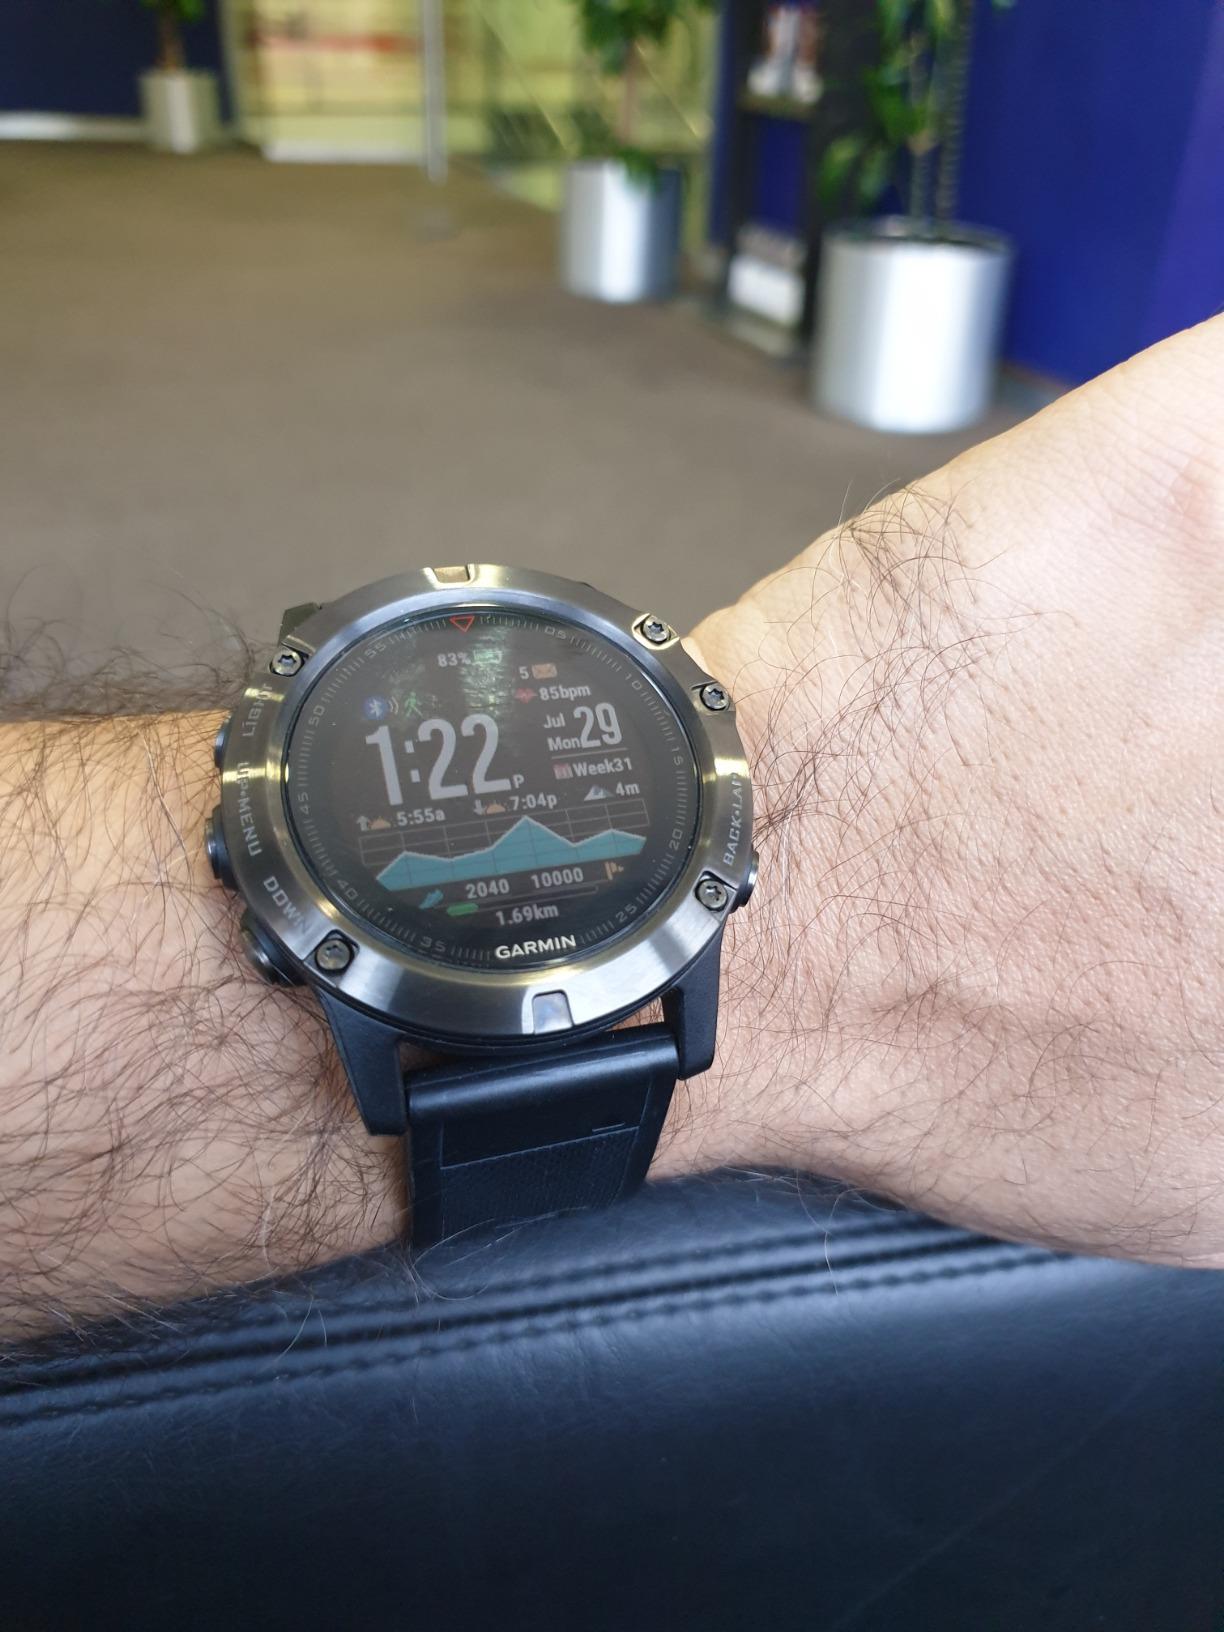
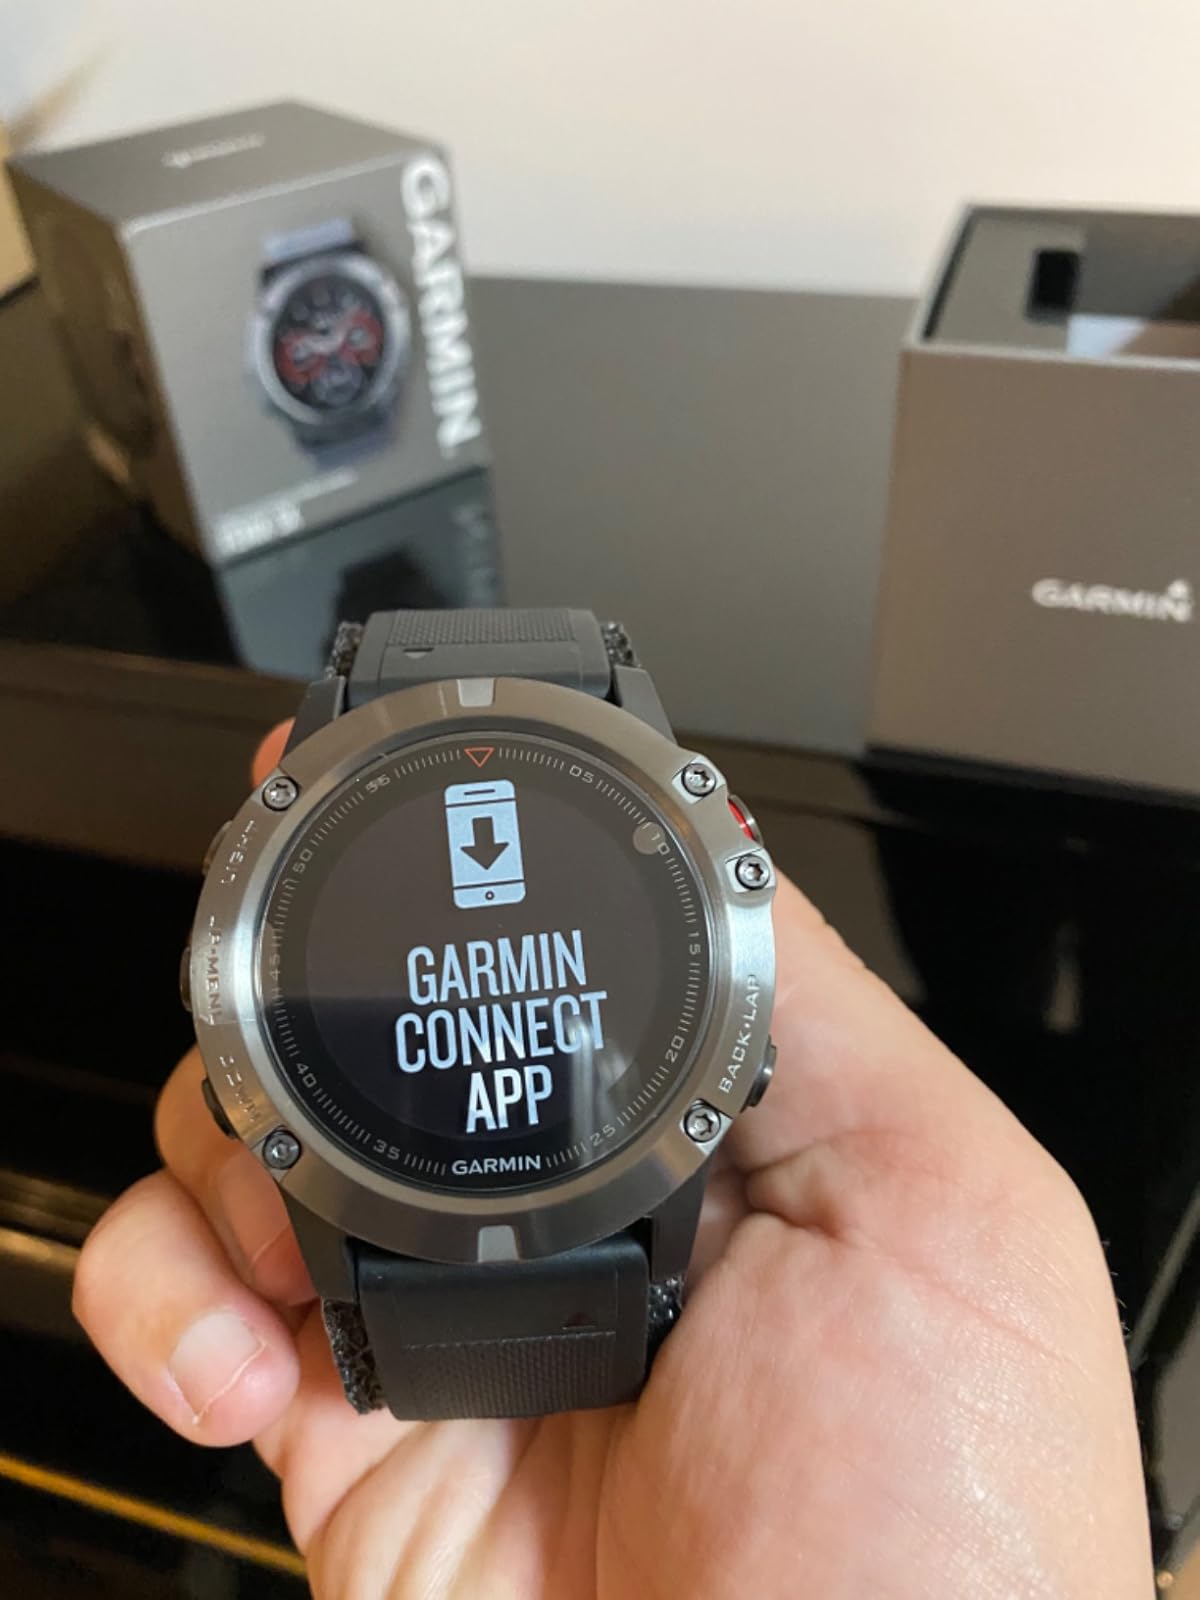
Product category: smartwatch
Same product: yes